Norm Coleman

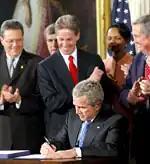
Picture of Coleman, President Bush, and others at DR-CAFTA signing

Coleman expressed reservations about supporting DR-CAFTA (Dominican Republic – Central America Free Trade Agreement) unless the interests of the domestic U.S. sugar industry (including Minnesota's sugar beet industry) were accommodated. He voted in favor of DR-CAFTA after obtaining quotas imposed on foreign sugar until 2008. He stood behind Bush on August 2, 2005, as the trade agreement was signed into law. "This is a three-year insurance policy that I have purchased for my sugar farmers," he said.